Al Ahly (men's volleyball)

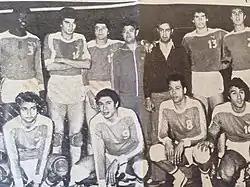
Ahly volleyball senior team in 1970s

This was one of the most shining parts in Al Ahly volleyball history. The team managed to dominate all competitions. At this era, Al Ahly managed to clinch 9 titles of the Egyptian volleyball league (won 9 out of 10 played). Also, managed to win two Egyptian Volleyball cups. The team also won the African champions league twice; 1980 and 1983. Both of those African titles were after beating the rival Zamalek in the final.